State and royal cars of the United Kingdom

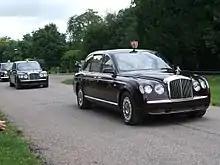
Two Bentley State Limousines were commissioned as state cars for the Golden Jubilee of Elizabeth II in 2002.

In the mid-1950s, potential state cars were built speculatively: one by Rolls-Royce (a 1954 Hooper-bodied Phantom IV landaulette) and two by Daimler (1955 Hooper-bodied DK 400s: one limousine, one landaulette). Each company discreetly made it known that these vehicles were being kept available for the Queen and the Duke of Edinburgh to use at any time; indeed, in 1955 the Phantom IV landaulette was pressed into service on no less an occasion than the State Opening of Parliament, when it conveyed the Queen and the Duke to the Palace of Westminster and back (the customary carriage procession having been cancelled due to a rail strike). The landaulette at this time was registered OXR 2, but its number plates were detachable (and whenever it functioned as a state car they were removed). During construction, care had been taken to ensure that the Phantom IV landaulette would fit inside the garage on board the new Royal Yacht, "Britannia", and it went on to be used for several tours overseas, including to Nigeria in 1956, and France and Denmark in 1957.